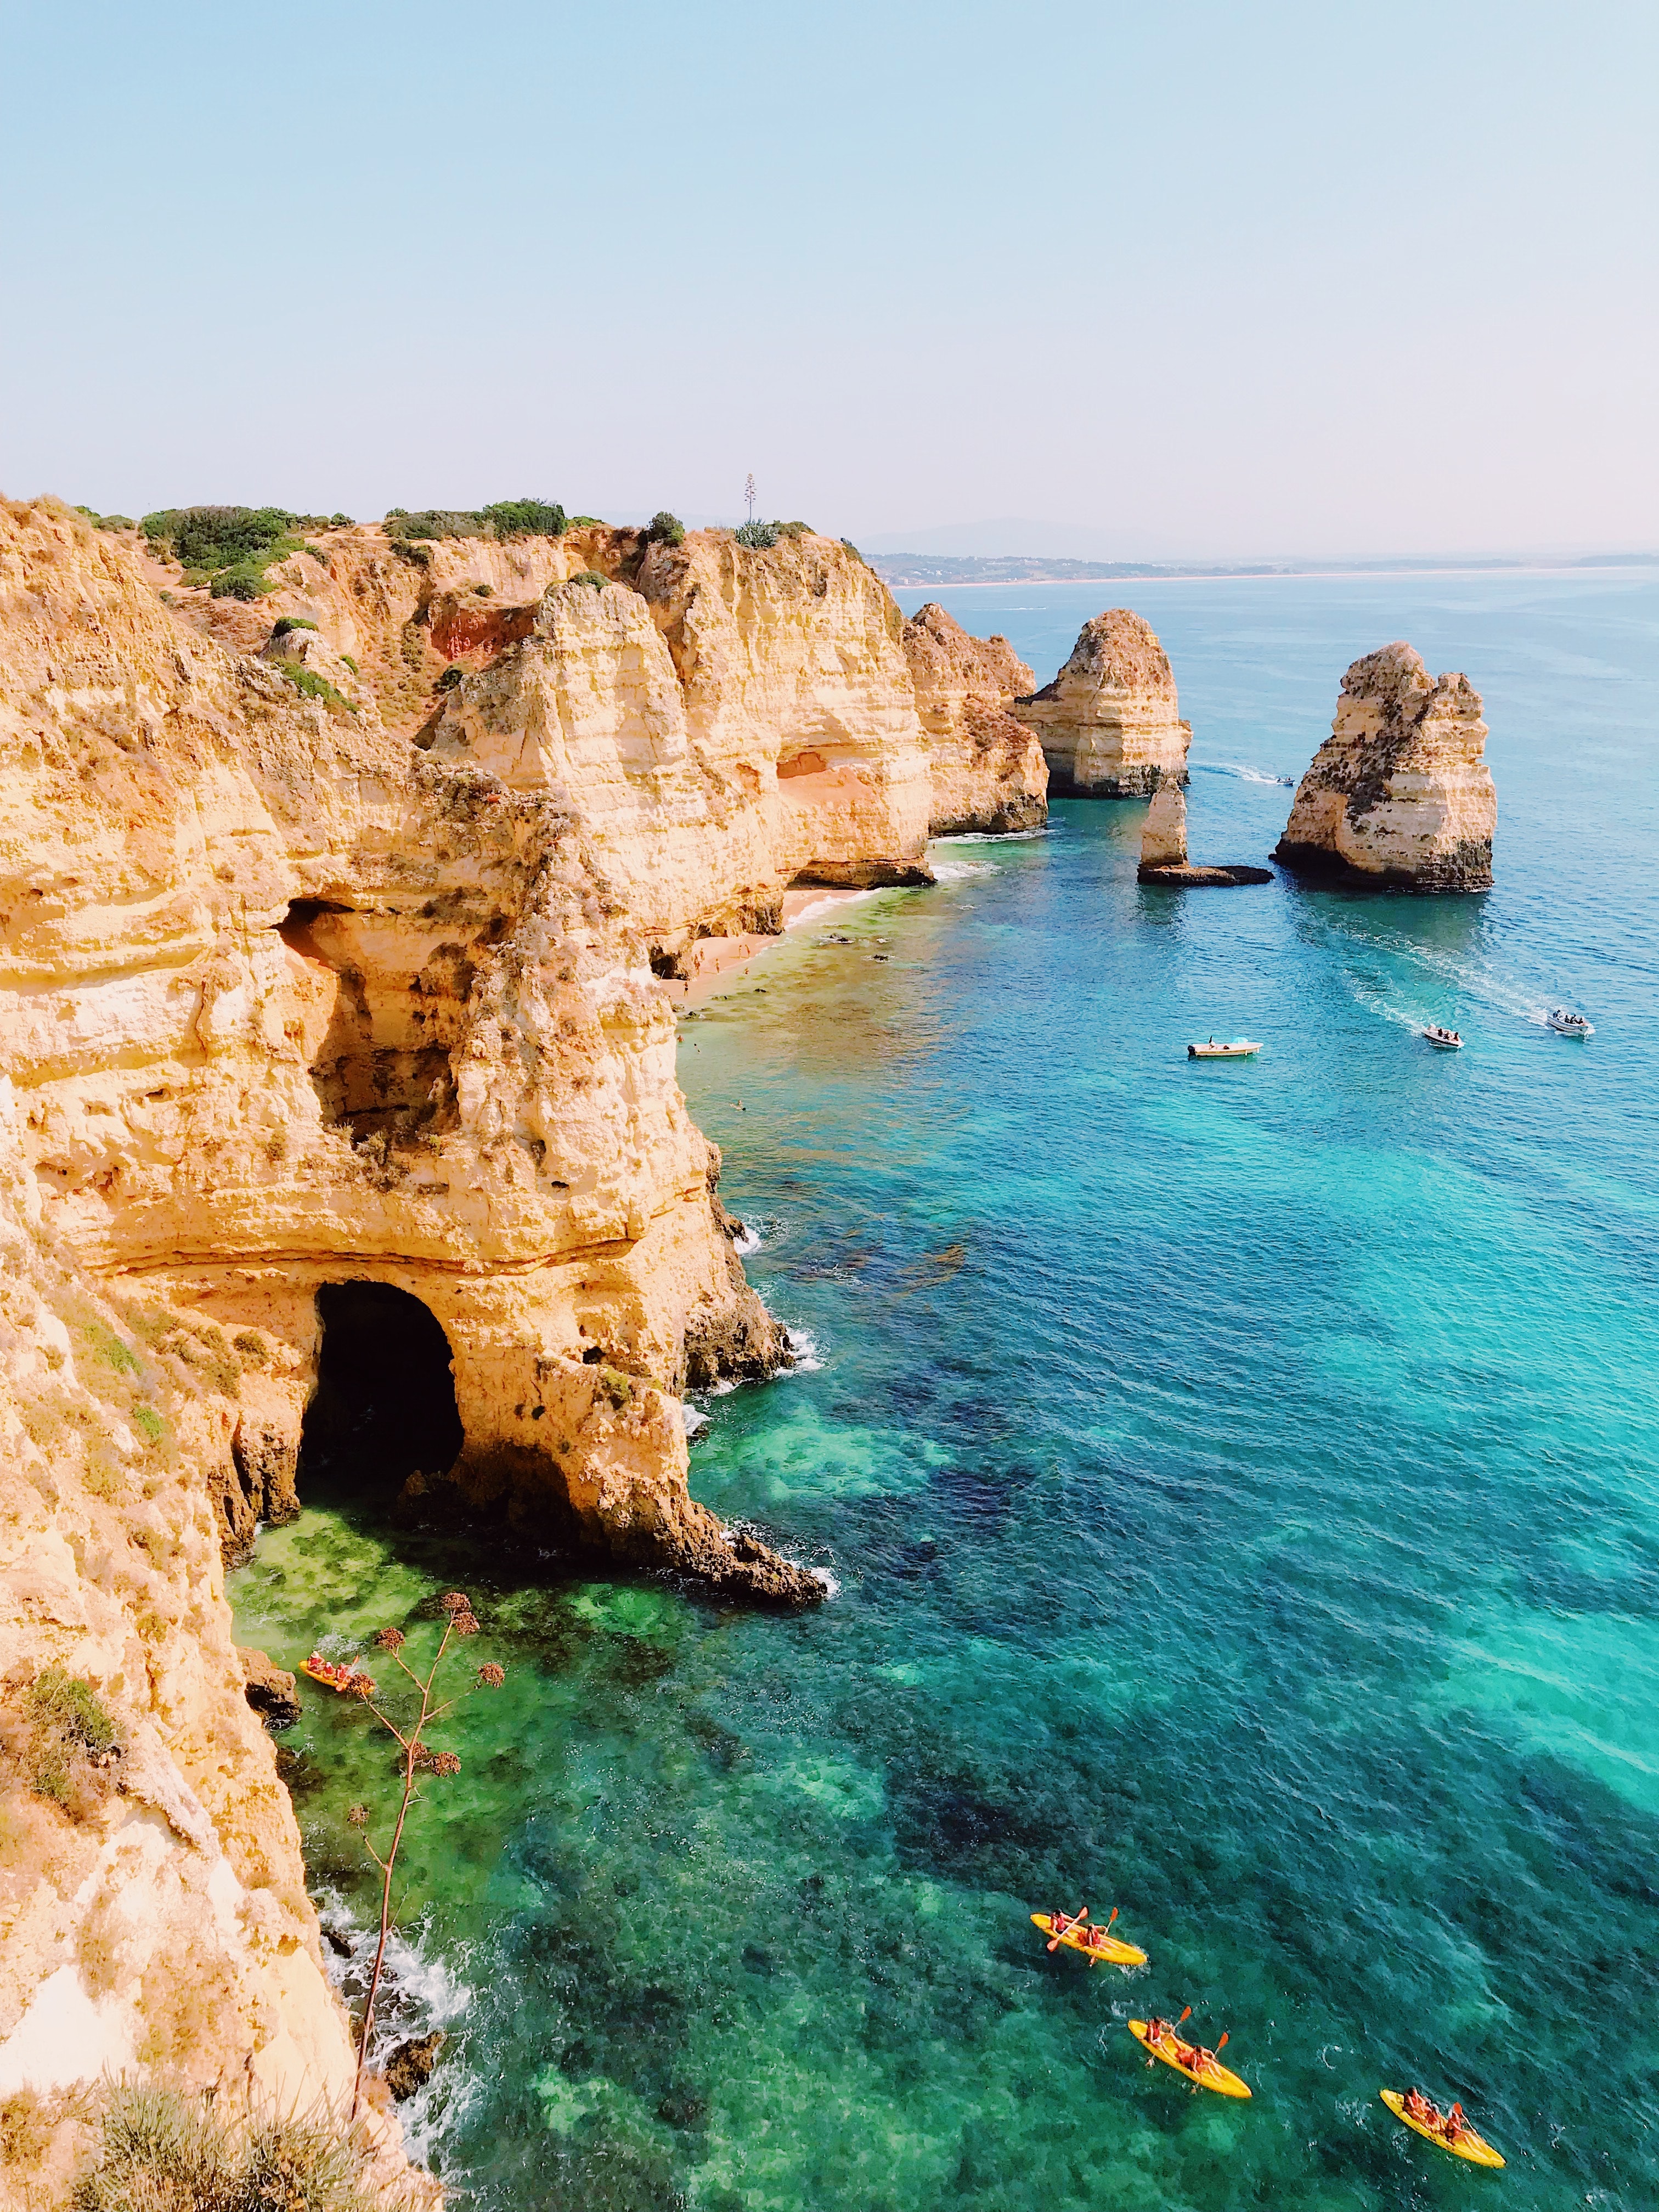
body of water, cliff, rock, sea, formation, coast, klippe, coastal and oceanic landforms, bight, promontory, natural landscape, headland, azure, cape, stack, natural arch, terrain, ocean, bay, tourism, geology, vacation, escarpment, outcrop, watercourse, cove, inlet, erosion, beach